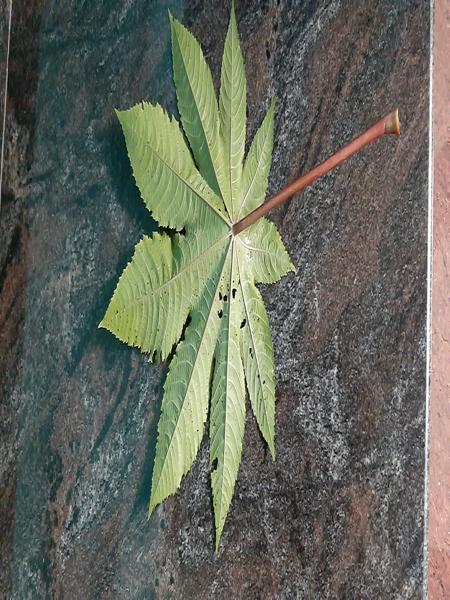
Plant: Castor